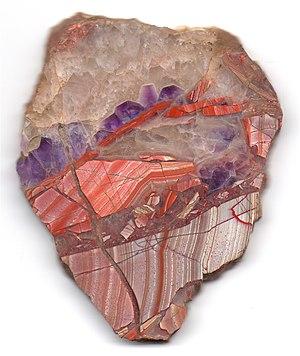
Une gemme est une pierre fine, précieuse ou ornementale ou n'importe quelle matière très dure ou colorée ayant l'aspect de ces pierreries et utilisée comme ornement.